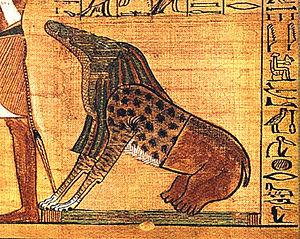
Les dieux et déesses de l’Égypte antique représentent une foule considérable de plus d'un millier de puissances surnaturelles ; divinités cosmogoniques, divinités provinciales, divinités locales, divinités funéraires, personnification de phénomènes naturels ou de concepts abstraits, ancêtres déifiés, démons, génies, divinités étrangères importées, etc. Le terme égyptien pour dieu est netjer et son plus ancien hiéroglyphe représente vraisemblablement un mat enveloppé de bandelettes de tissu. Pour désigner le concept de la divinité, les glyphes alternatifs sont le faucon sur un perchoir et un personnage accroupi. D'autres termes existent pour désigner une divinité, tel baou ou sekhem mais leur diffusion a été de moindre importance.